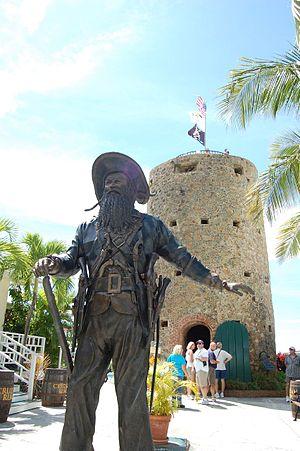
Statue de Barbe Noire (Blackbeard) devant le château de Barbe Noire (Blackbeard's Castle).
Edward Teach ou encore Edward Thatch, plus connu sous le nom de Barbe Noire, né vraisemblablement à Bristol vers 1680 et mort le 22 novembre 1718 sur l'île d'Ocracoke, est un pirate anglais qui a opéré dans les Antilles et sur la côte Est des colonies britanniques en Amérique.